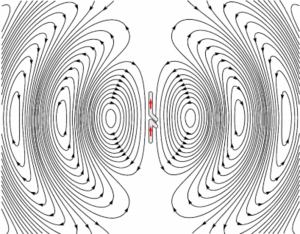
Animation d'une antenne dipôle demi-onde transmettant des ondes radio, montrant les lignes de champ radioélectrique . Le dipôle, au centre, est constitué de deux tiges métalliques verticales avec un courant alternatif à sa fréquence de résonance appliqué en son centre par un émetteur radio non représenté. La tension charge alternativement les deux extrémités de l'antenne positive (+) et négative ( -). Les vagues de courant stationnaire (flèches rouges) circule de haut en bas sur les tiges. La tension alternative sur les tiges crée des boucles de champ électrique (lignes noires) qui se pincent en boucles fermées et rayonnent loin de l'antenne à la vitesse de la lumière. Ce sont les ondes radio. La puissance rayonnée est la plus grande dans la direction horizontale, perpendiculaire à l'antenne, et diminue jusqu'à zéro au-dessus et au-dessous de l'antenne, sur l'axe de l'antenne. Cette image montre seulement le champ électrique dans un seul plan à travers l'axe de l'antenne
Une onde radioélectrique, communément abrégée en onde radio, est une onde électromagnétique dont la fréquence est inférieure à 300 MHz, soit une longueur d'onde dans le vide supérieure à 1 mètre pour les ondes radio dites "radiofréquences", et comprise entre 300 MHz et 300 GHz, soit une longueur d'onde dans le vide supérieure à 1 millimètre, pour les ondes radio dites "hyperfréquences". Adaptées au transport de signaux issus de la voix et de l'image, les ondes radio permettent les radiocommunications et la radiodiffusion.
En radioélectricité, une antenne est un dispositif permettant de rayonner ou de capter les ondes électromagnétiques. L'antenne est un élément fondamental dans un système radioélectrique, et ses caractéristiques de rendement, gain, diagramme de rayonnement influencent directement les performances de qualité et de portée du système.